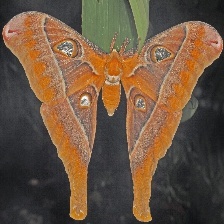
Species: HERCULES MOTH